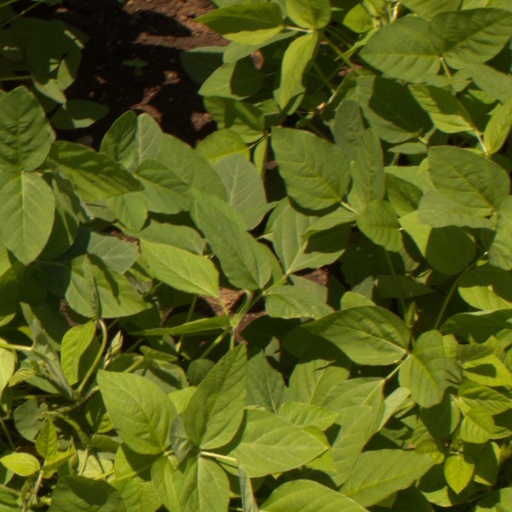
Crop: soybean